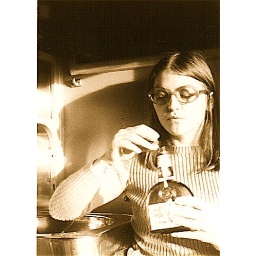
Anne in the train coach